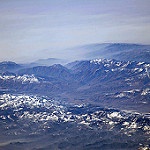
Label: mountain